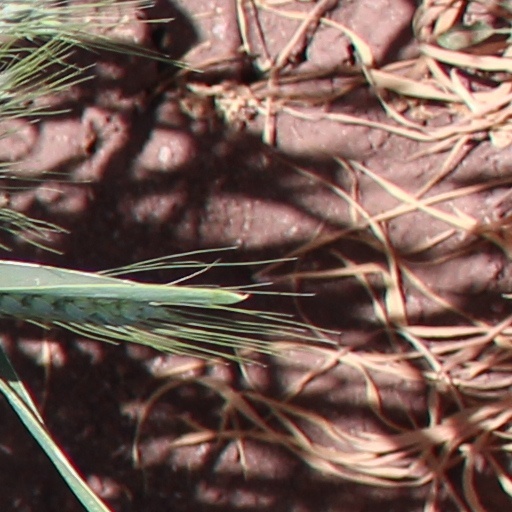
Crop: wheat